Gaut of Mel

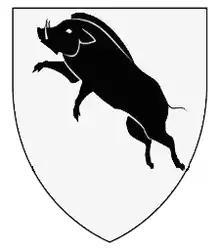
The Boar was the Ornes Family coat of arms

He was one of the six liegeman listed as in attendance of the meeting to determine king Haakon IV of Norway's legitimacy in 1223 (along with Paul flida, Peter Flida, Brynjulf Canutesson, John Steel (Liegeman), and Ivar Nosy). In the early years of Haakon IV of Norway he was one of the chief officers of the royal government.